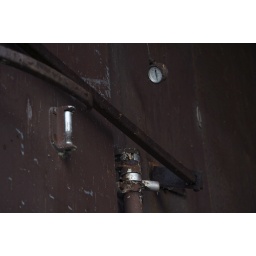
Locked door in brown